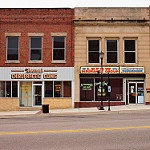
Label: buildings